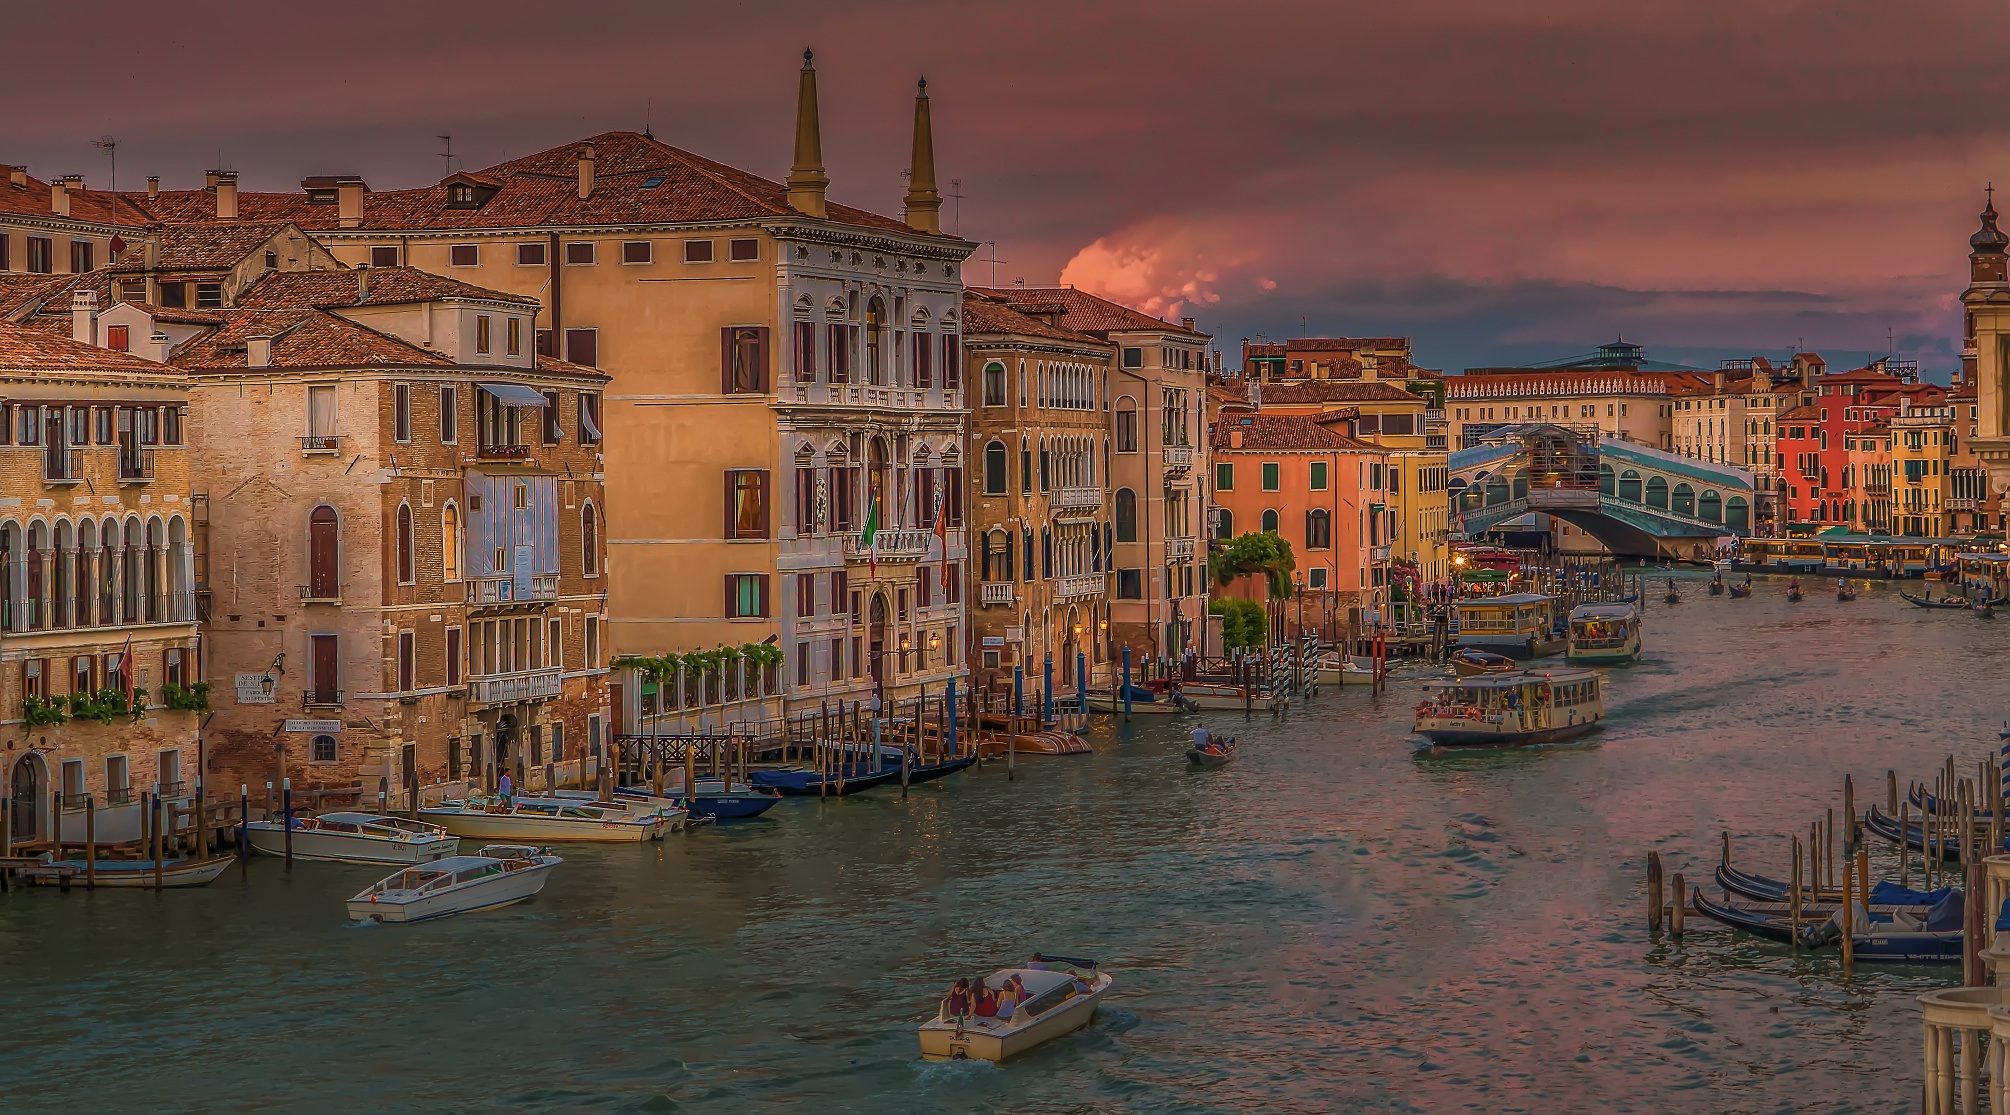
water, sky, sunset, boat, town, building, city, river, canal, cityscape, dusk, evening, reflection, italy, harbor, venice, tourism, waterway, body of water, bank, channel, ben, gondola, metropolis, venetian canal